National Bank Building, Belgrade

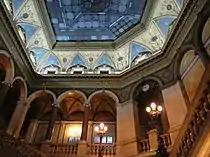
Interior design of the building

The artistically rich design of interior spaces includes a large number of functional and decorative arts and crafts objects, which form an integral part of the architecture of the building. Particular emphasis was placed on the design of functional nodes: the vestibule in the earlier part of the building and the counter hall in the later one. Being accessible to the public, these spaces were elaborately decorated in the neo-Renaissance style, with a composition pattern based on contrasts between full and empty surfaces, and calm monochrome and vibrant polychrome details, on the generous use of floral ornamentation, and on the alternation of different materials.